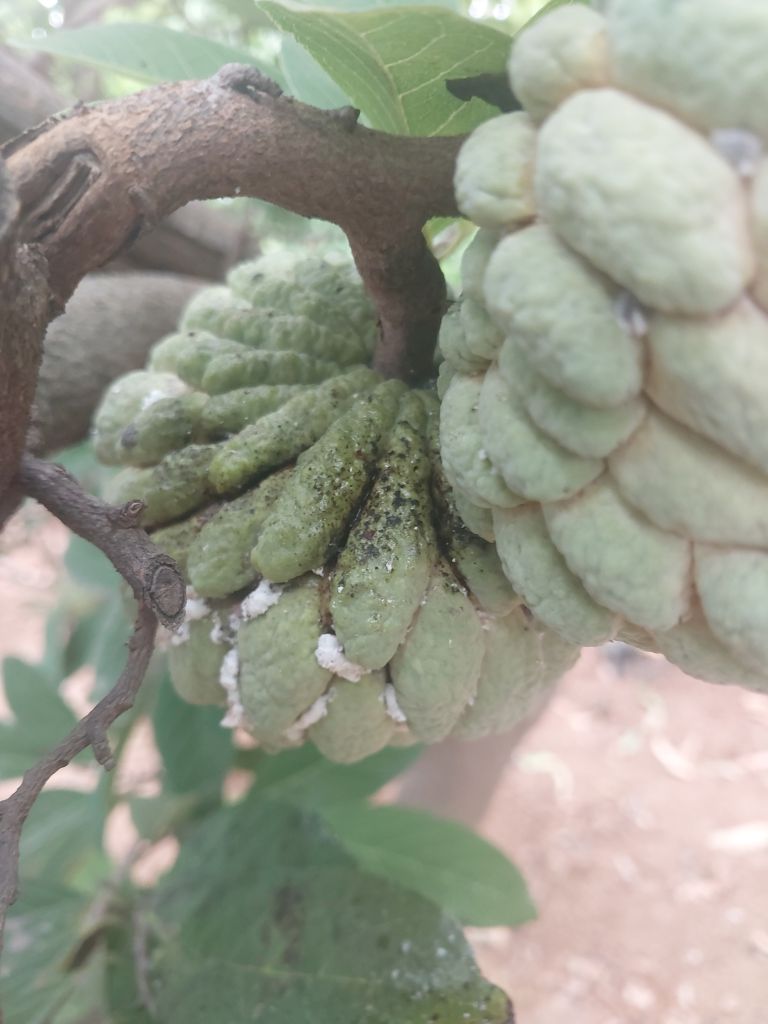
Disease label: Leaf spot on fruit